Foxes in popular culture

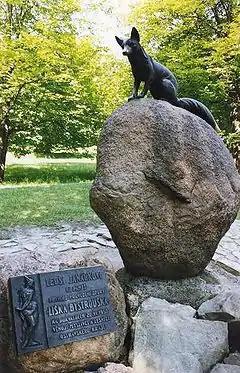
Monument of Bystrouška from Janáček's 1924 opera "The Cunning Little Vixen" in Hukvaldy, Janáček's hometown

The fox appears in the folklore of many cultures, but especially European and East Asian, as a figure of cunning, trickery, or as a familiar animal possessed of magic powers, and sometimes associated with transformation. Literature, film, television, games, music, and other forms of cultural expression may reflect the folklore image and reputation.